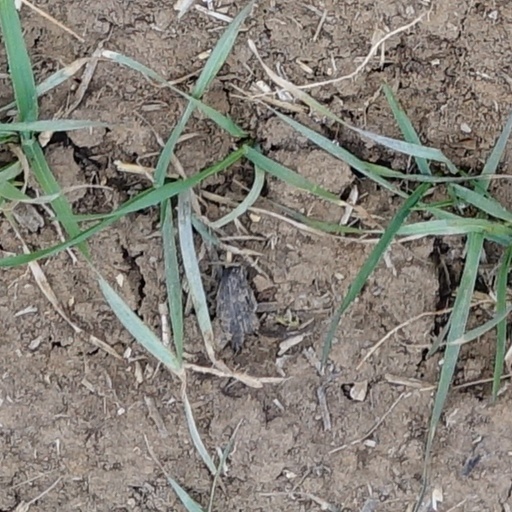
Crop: wheat